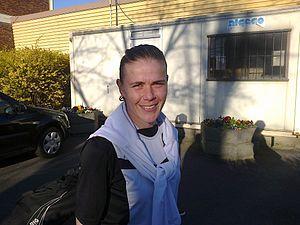
Sandrine Dusang après le match VGA Saint-Maur - Juvisy FCF du 16 mars 2014
Sandrine Dusang est une footballeuse internationale française né le 23 mars 1984 à Vichy. Elle évolue au poste de défenseur central à l'Olympique lyonnais et au FCF Juvisy, où elle termine sa carrière en 2017. Elle compte à son palmarès cinq championnats de France, deux challenges de France et une Ligue des champions.